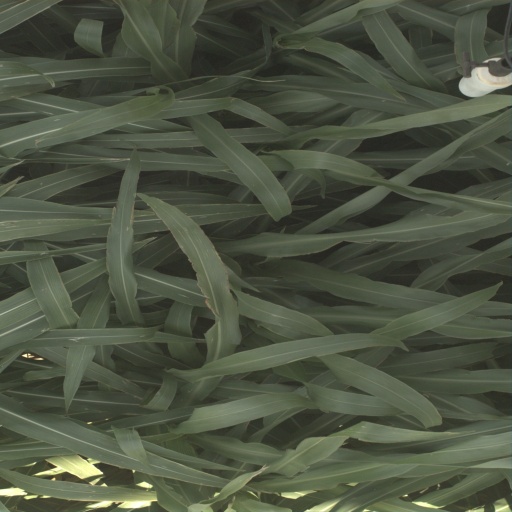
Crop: sorghum